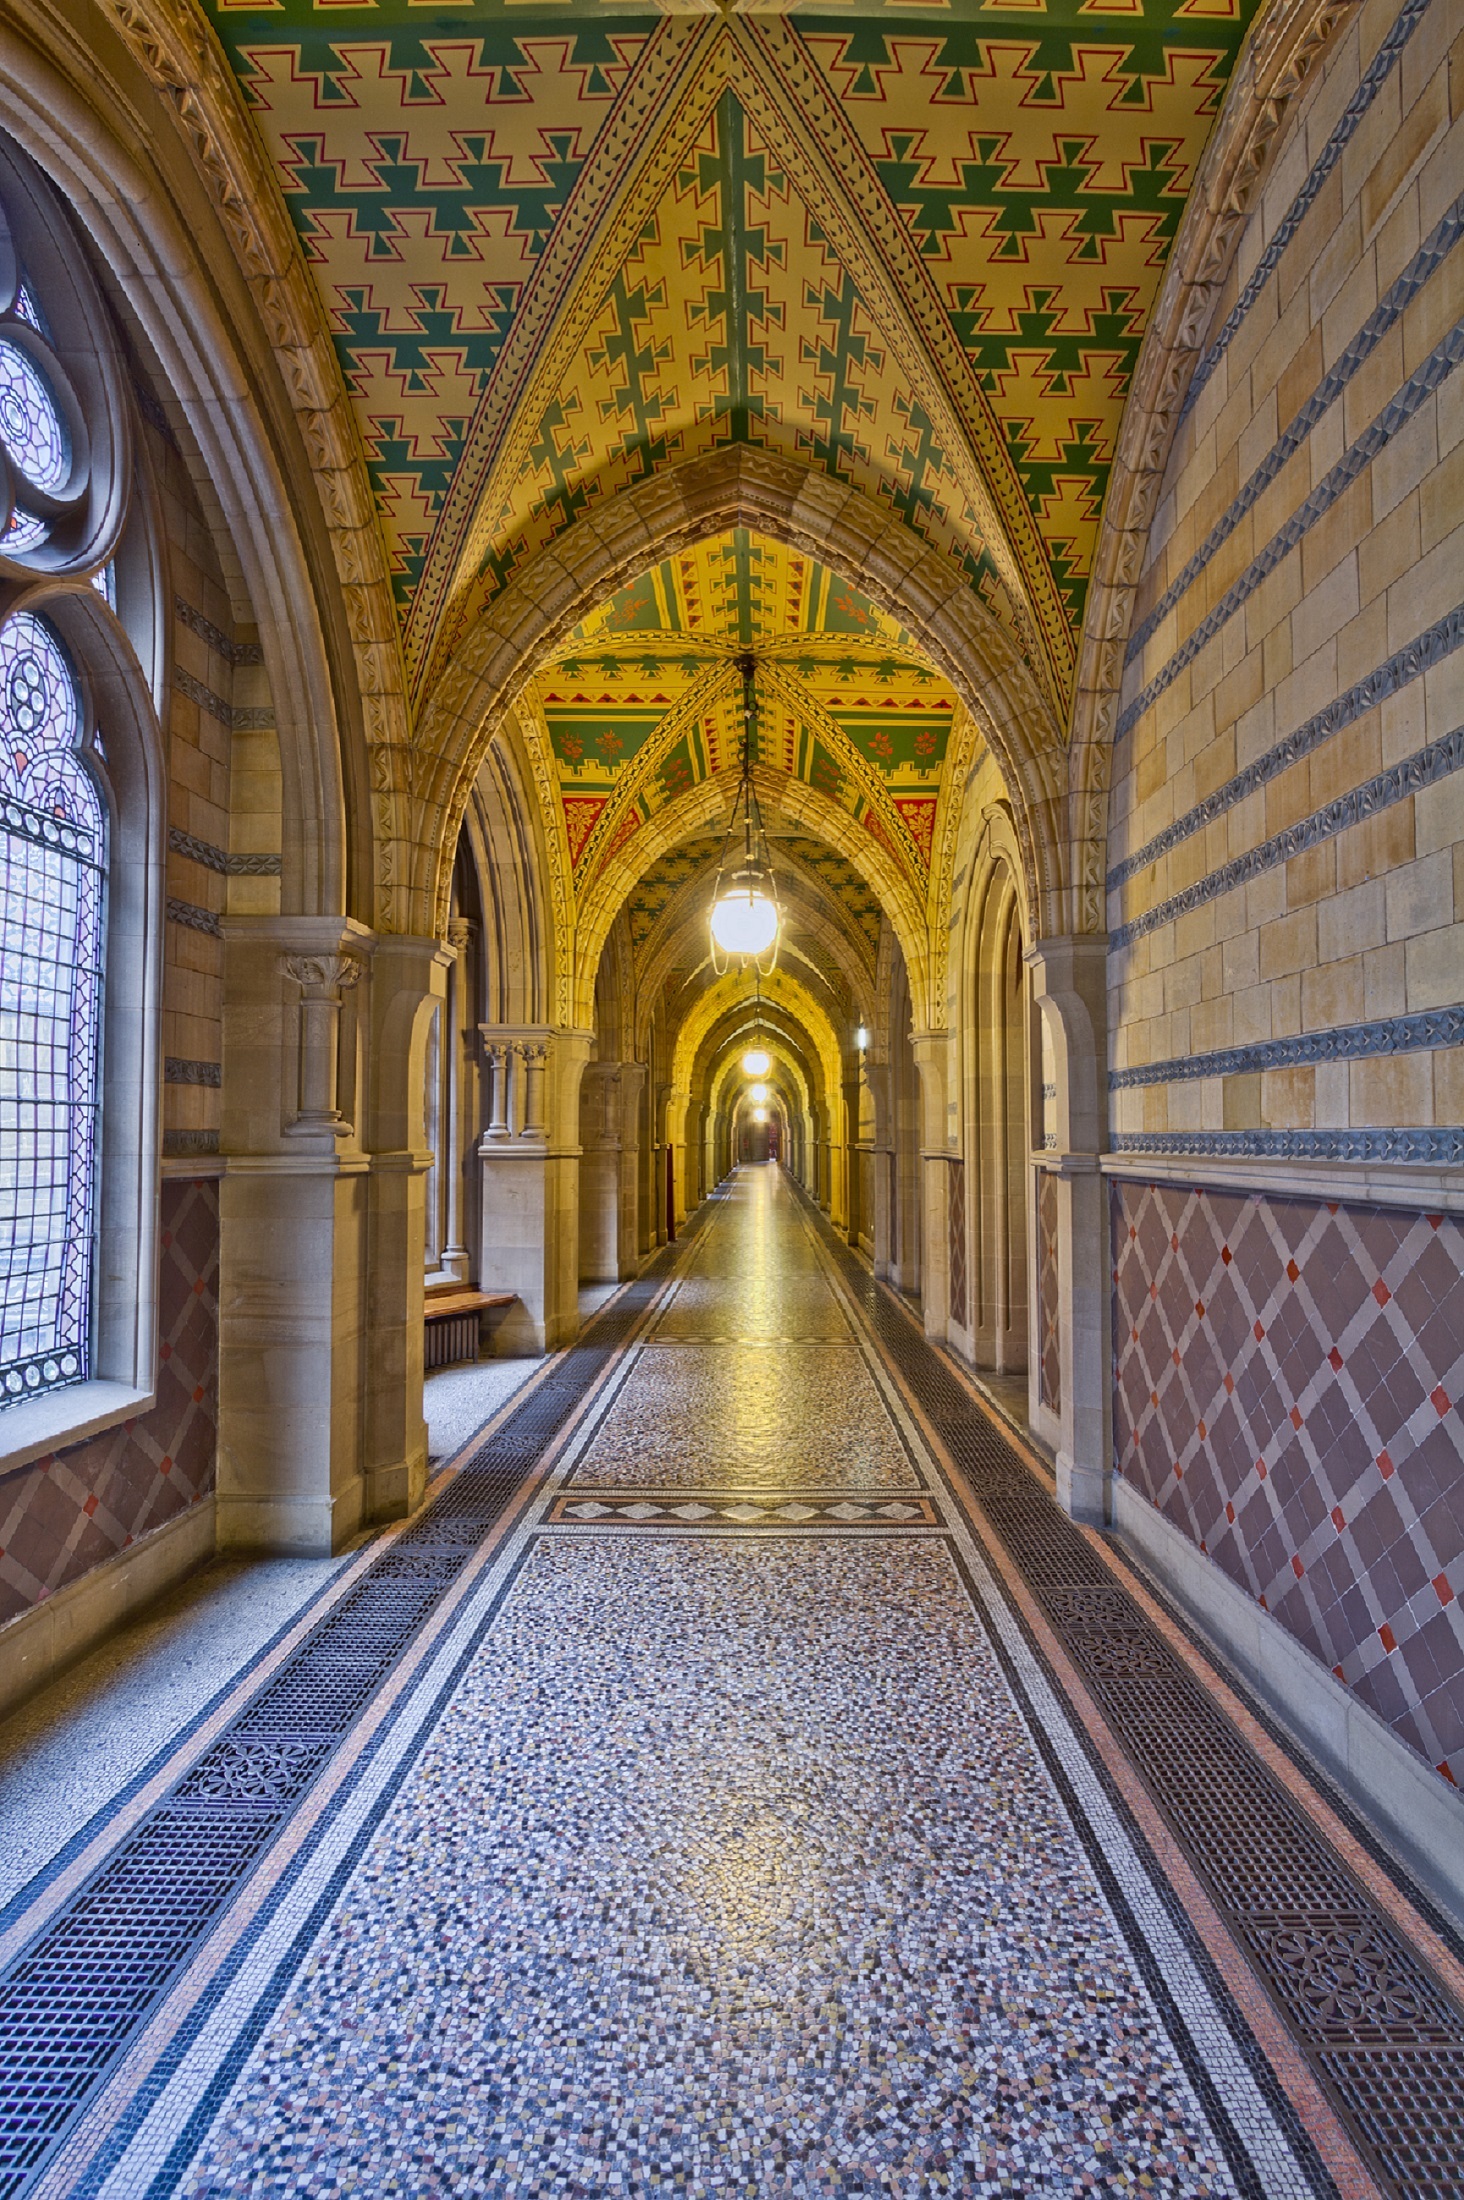
architecture, building, old, city, urban, arch, hall, cathedral, historic, place of worship, uk, england, symmetry, history, arcade, government, victorian, manchester town hall